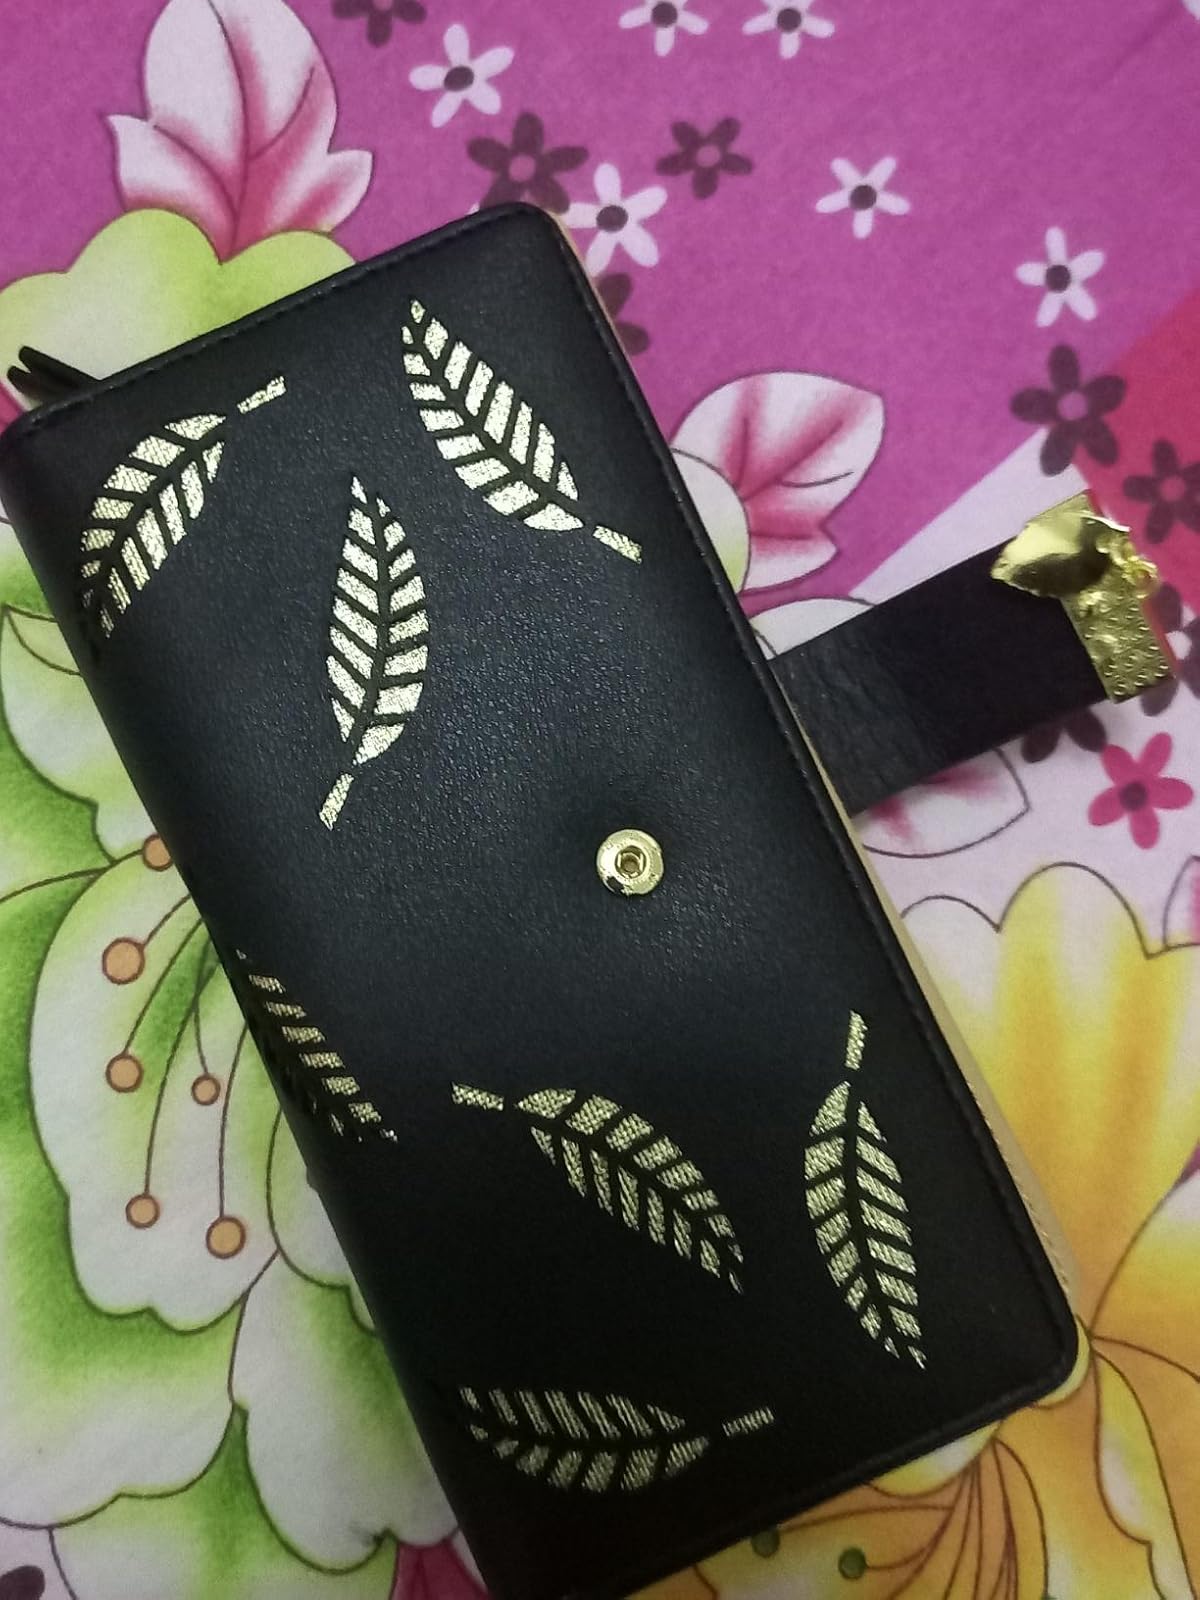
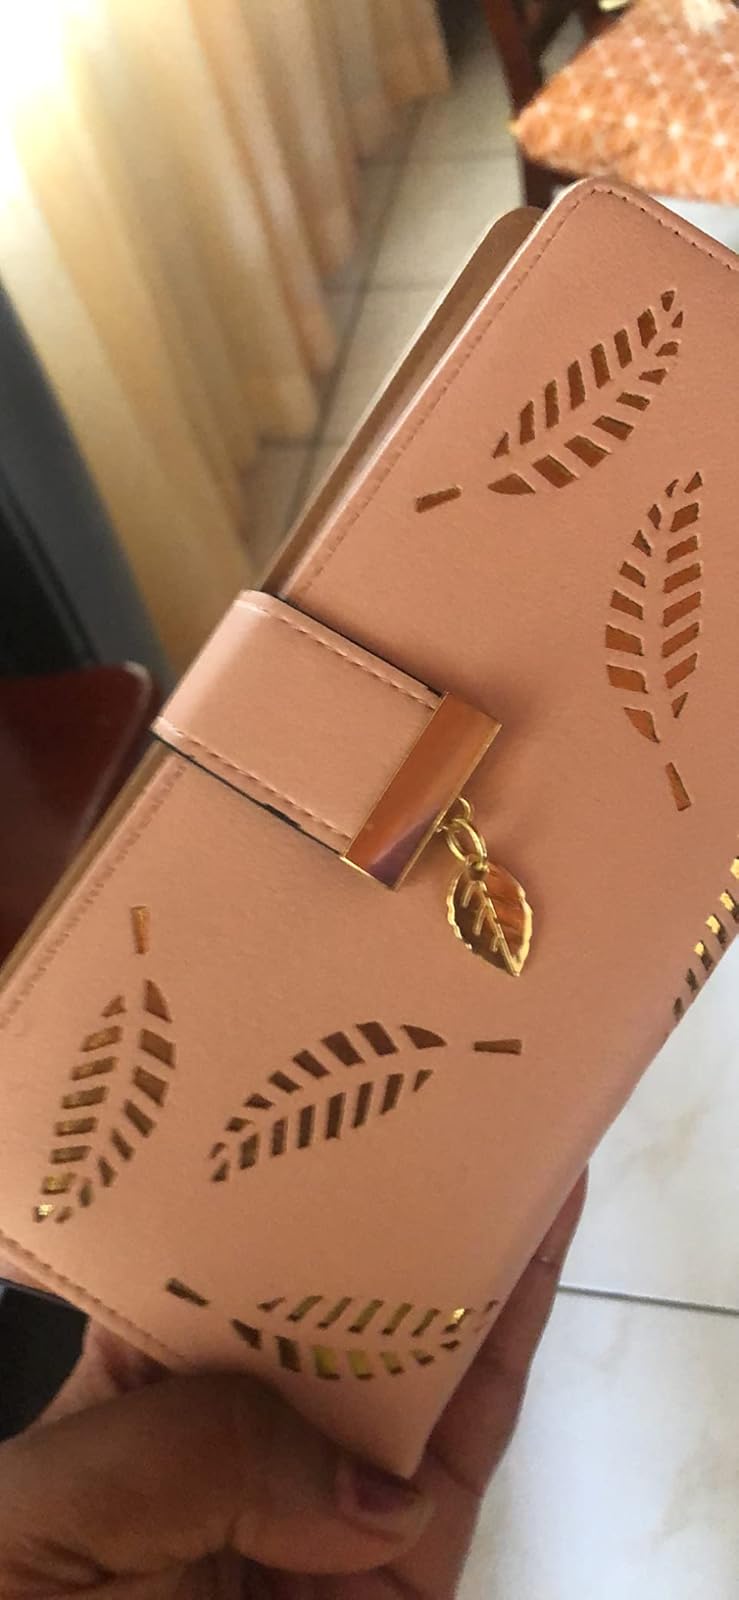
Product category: accessories_handbag
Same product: no